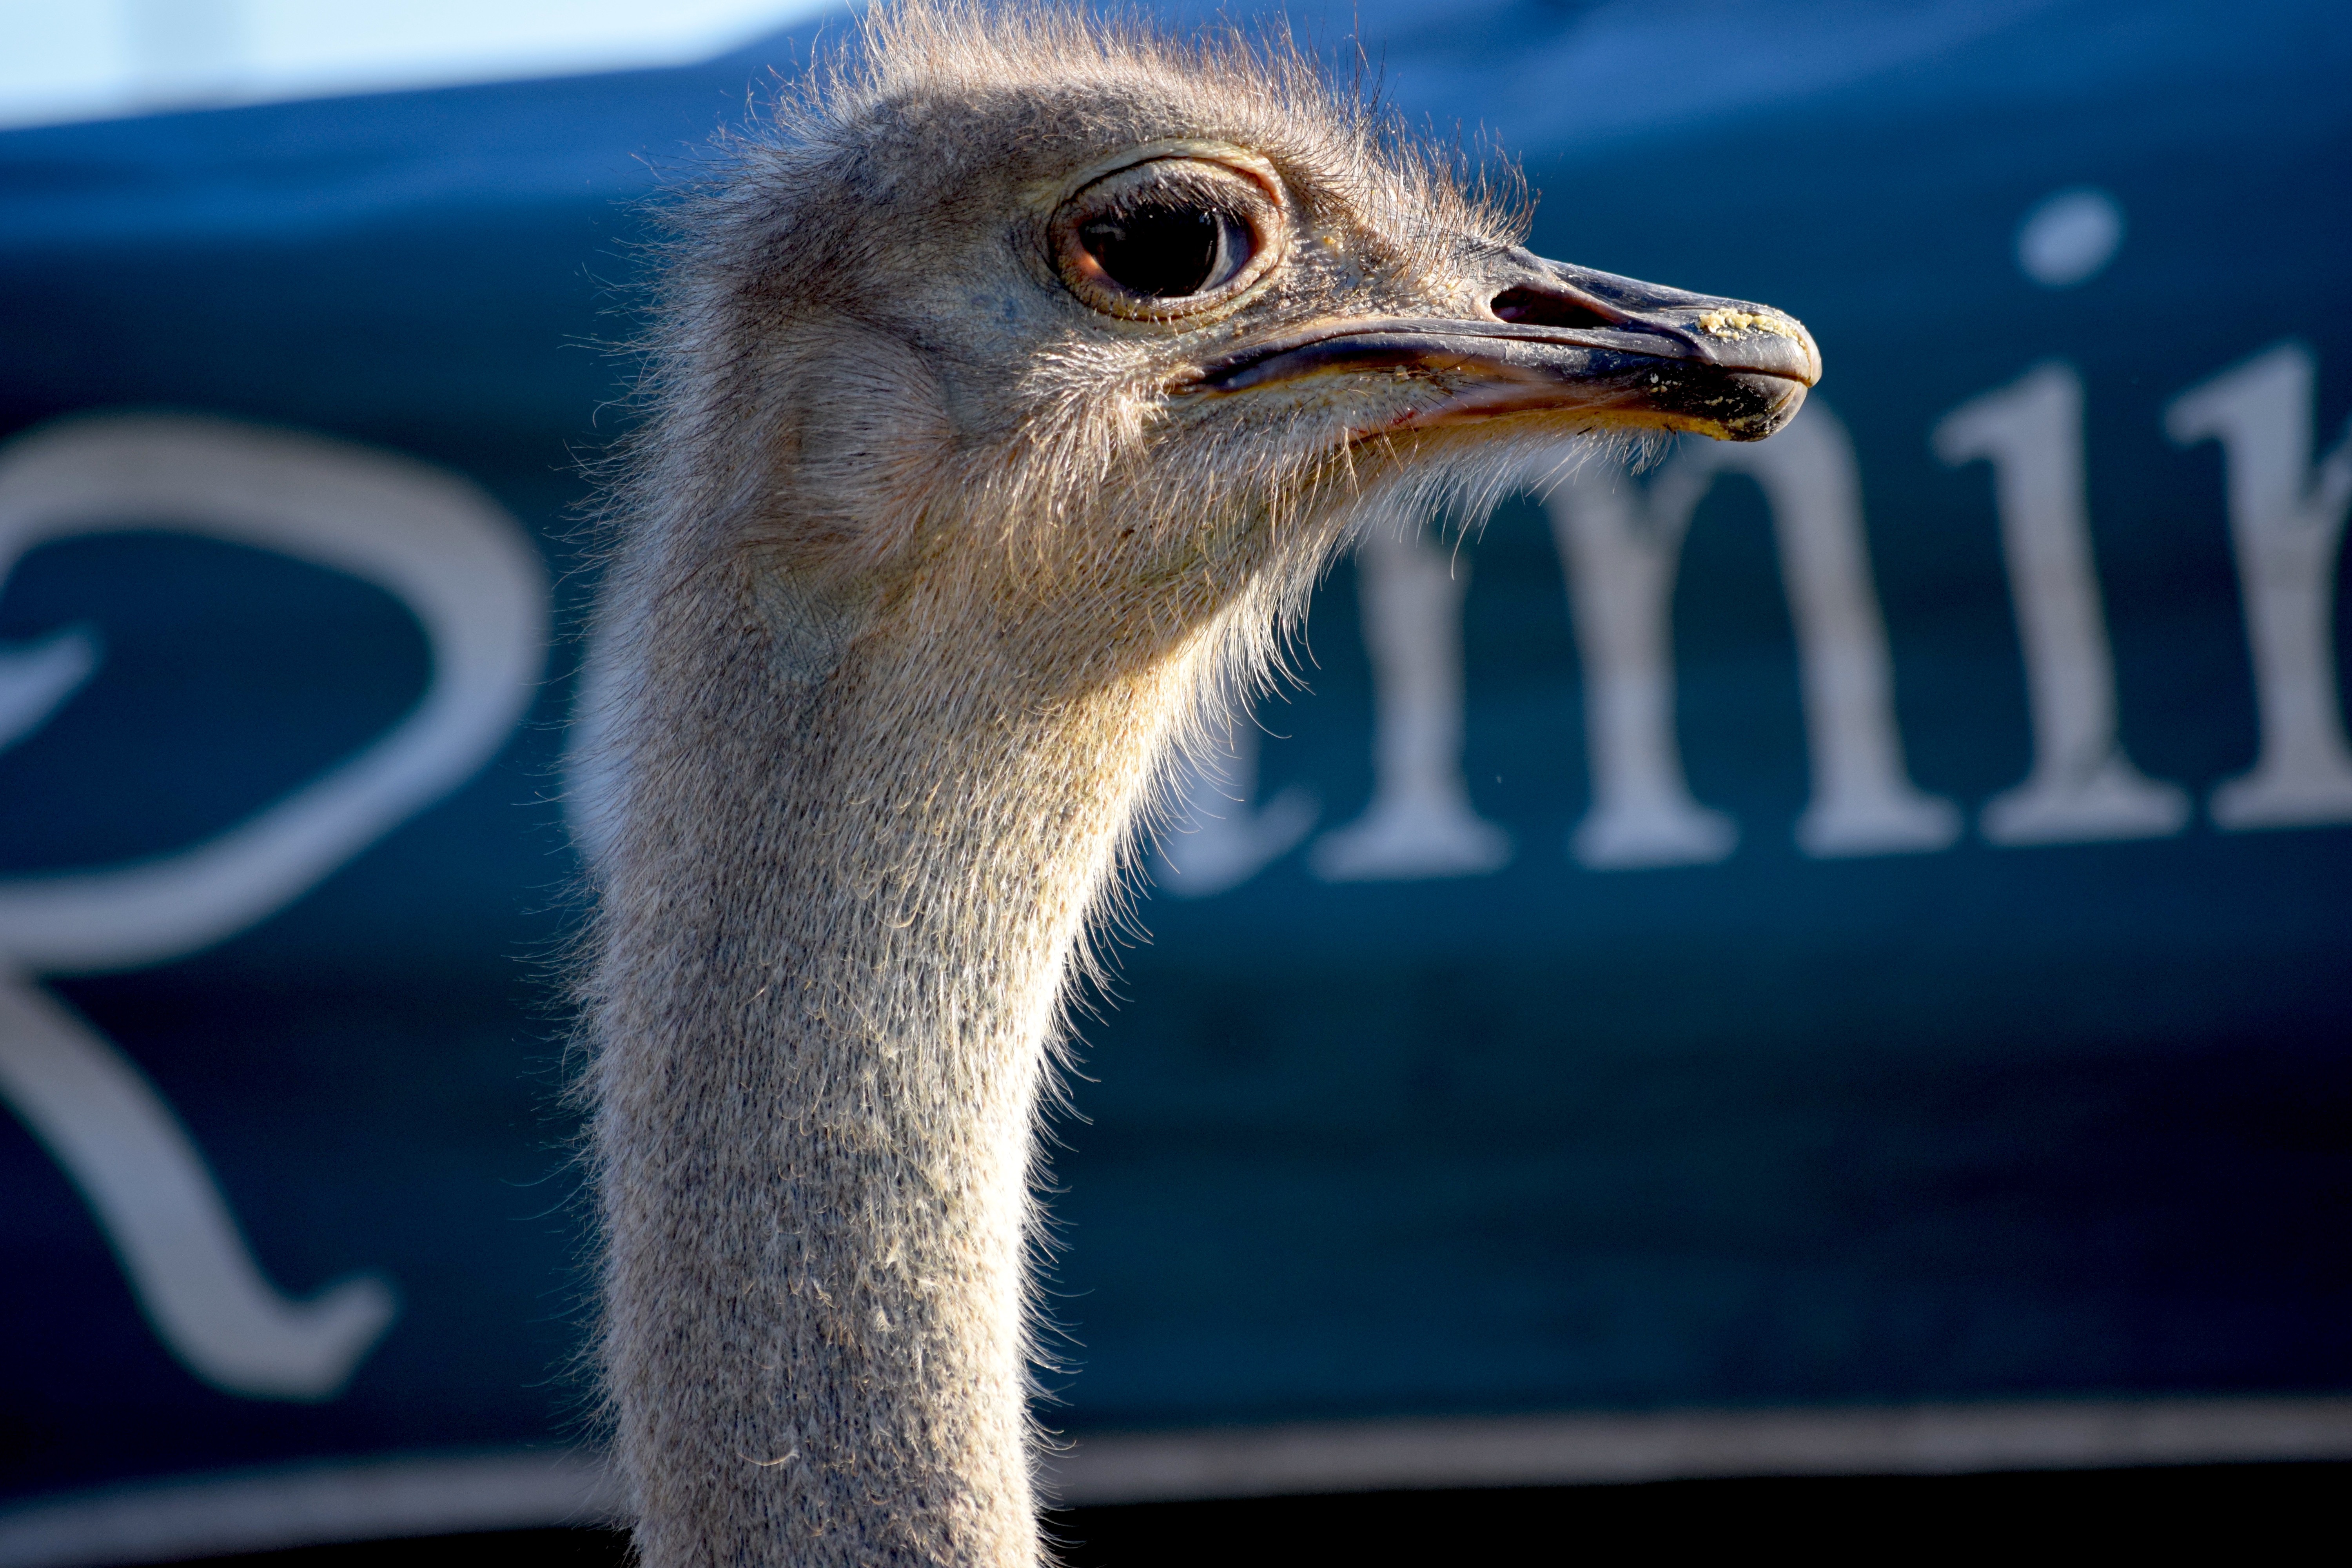
bird, animal, cute, wildlife, rural, beak, ostrich, fauna, close up, vertebrate, ratite, fair, flightless bird, county fair